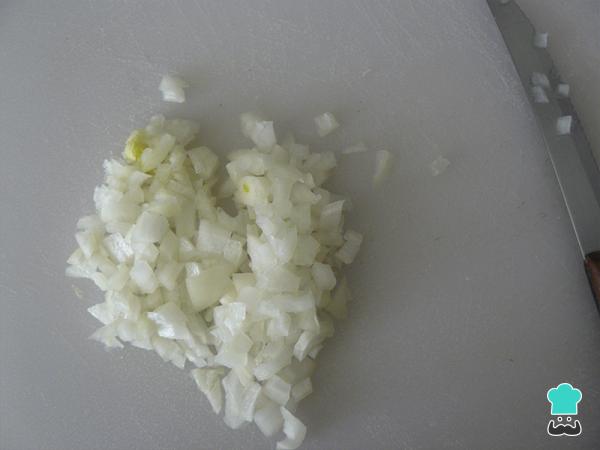
Pelamos y picamos la cebolla. Si en casa no gusta mucho, pícala todo lo fino que puedes y no se darán ni cuenta. En un cazo con agua pondremos a cocer dos de los huevos.